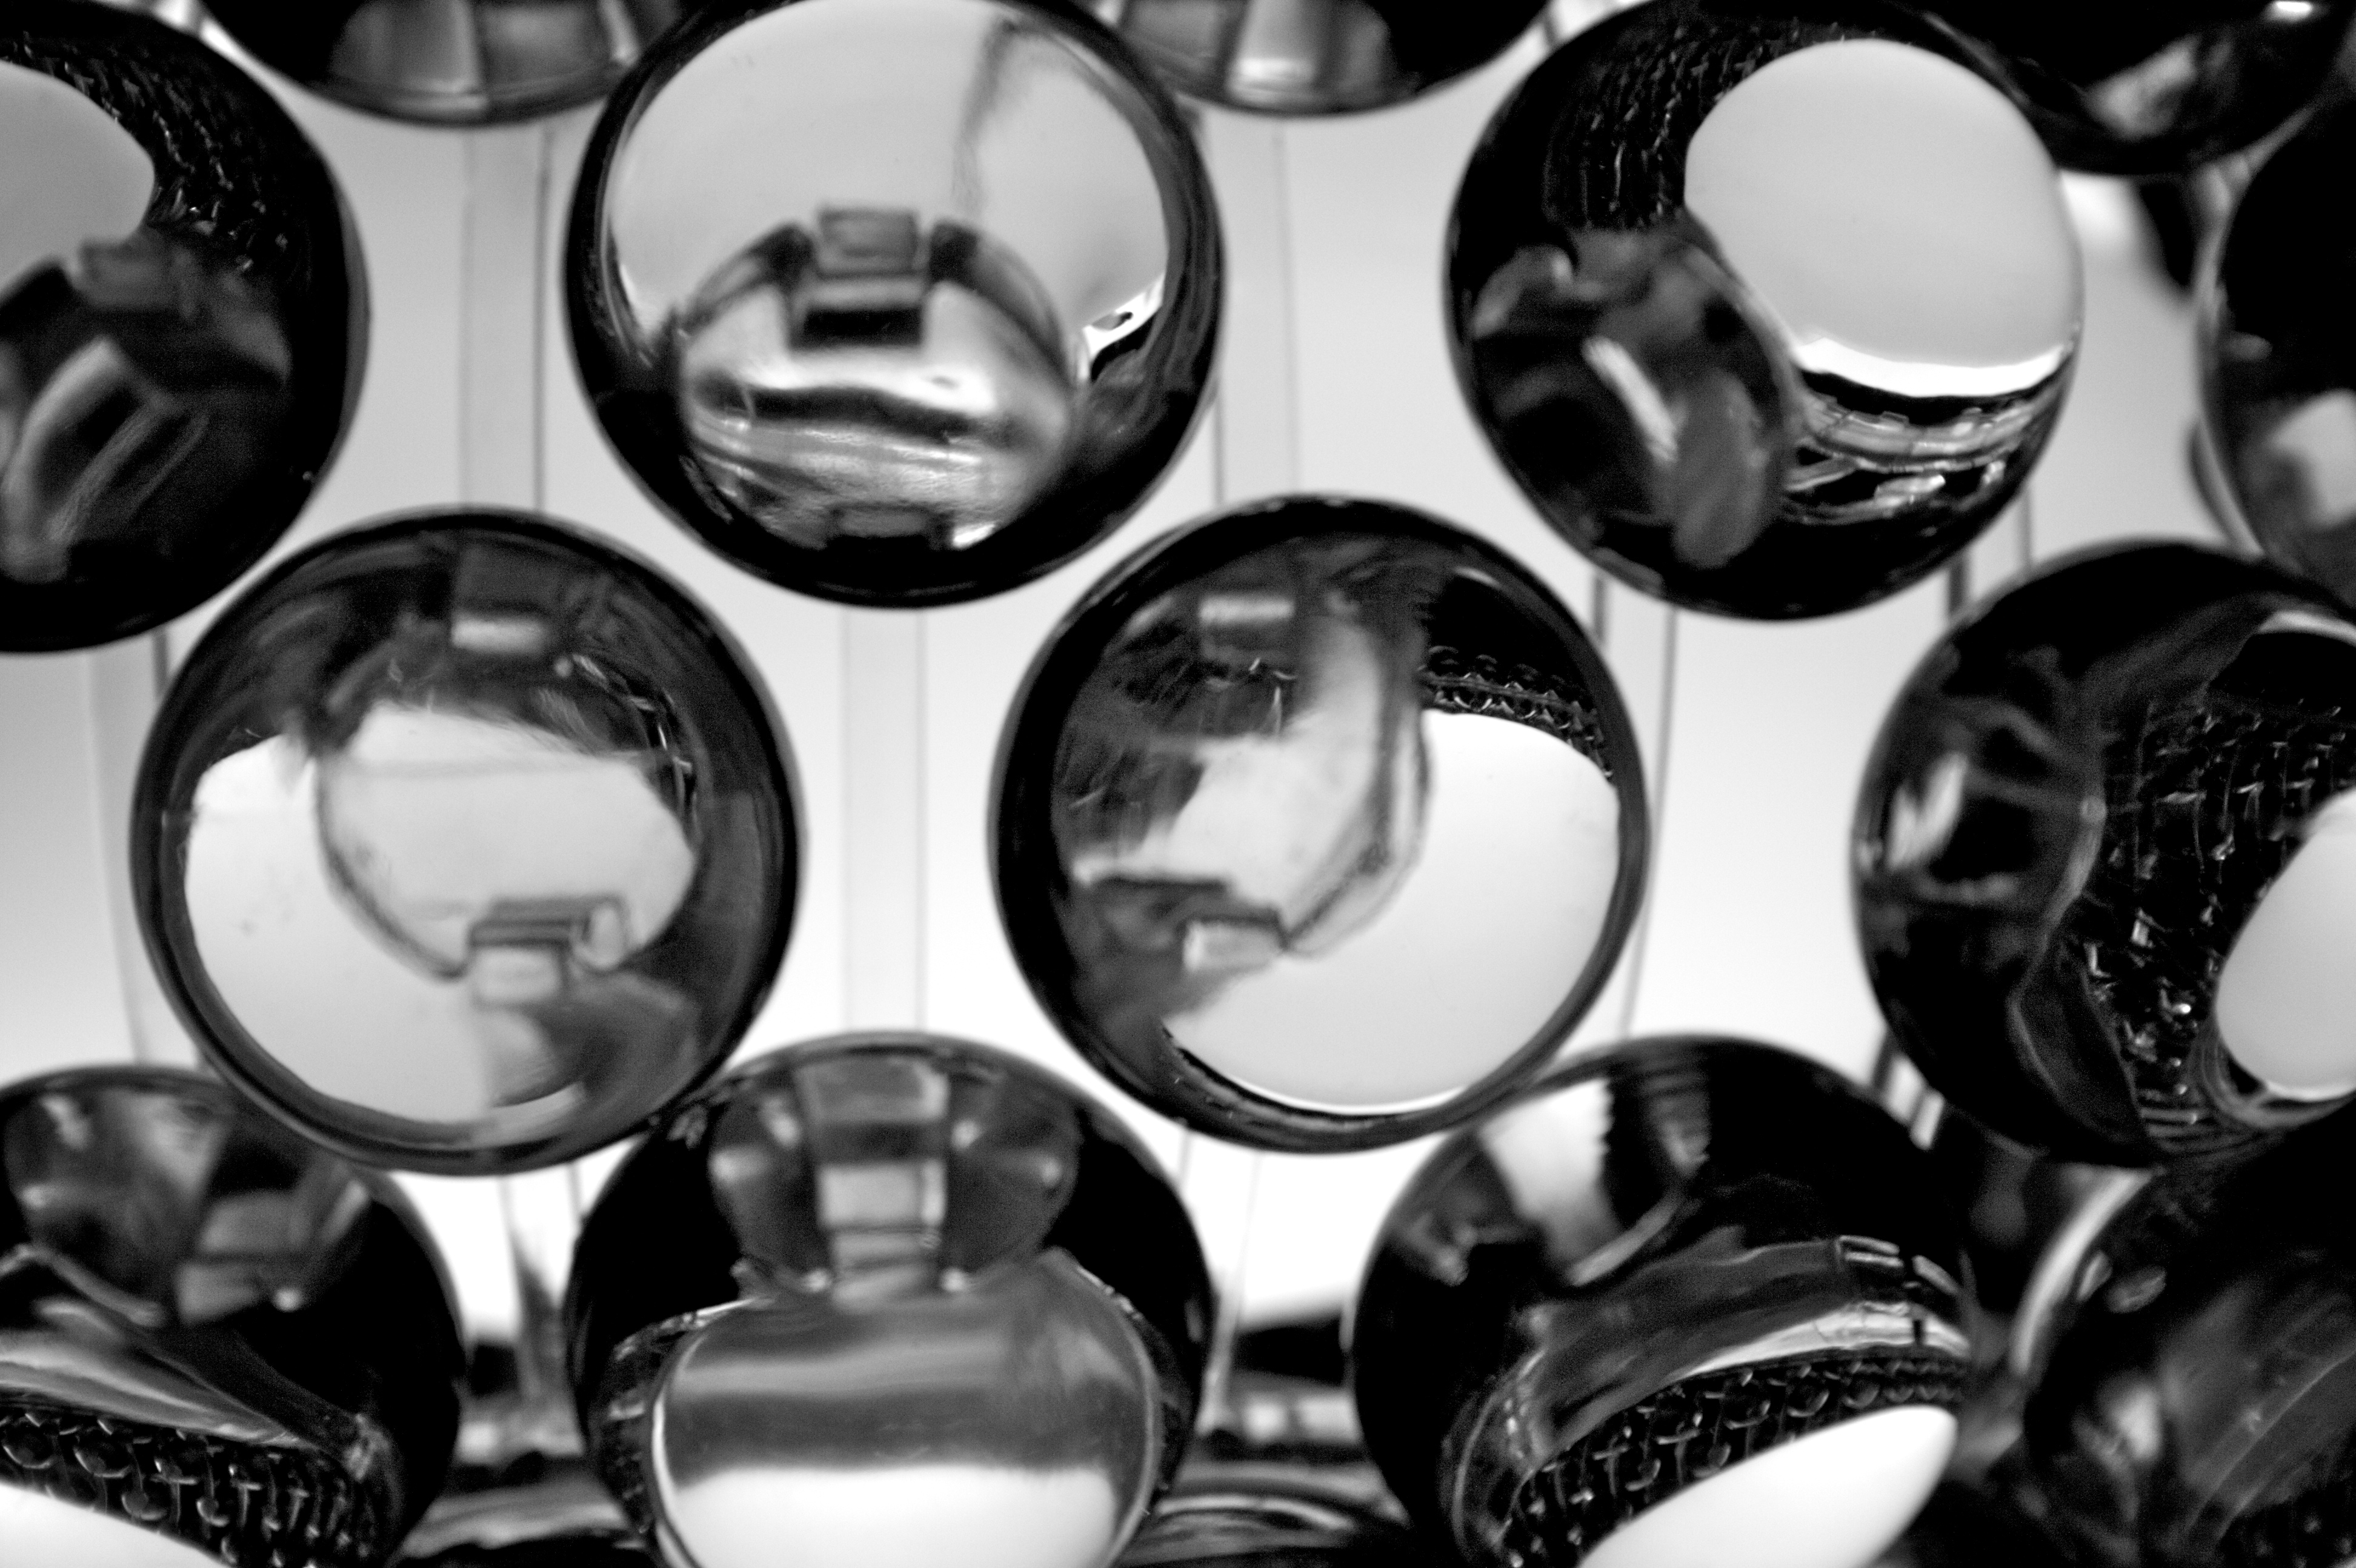
light, black and white, white, photography, wheel, round, glass, lamp, black, monochrome, bw, glasses, rim, sphere, monochrome photography